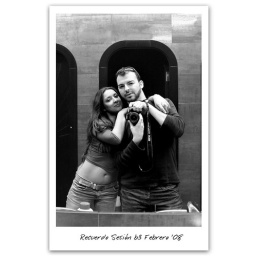
Ely and me in the mirror of the bathroom before the photoshooting and shooting of her first musical video.